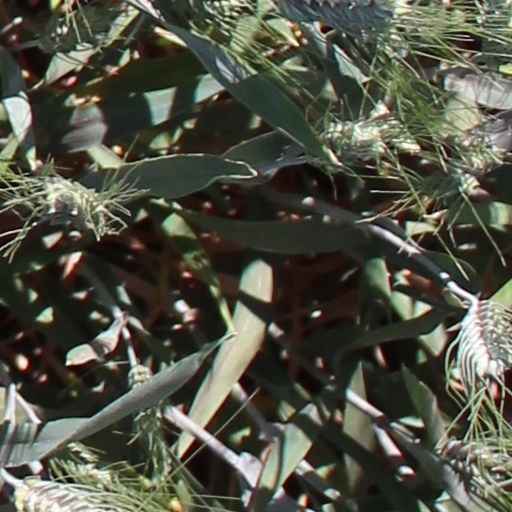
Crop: wheat